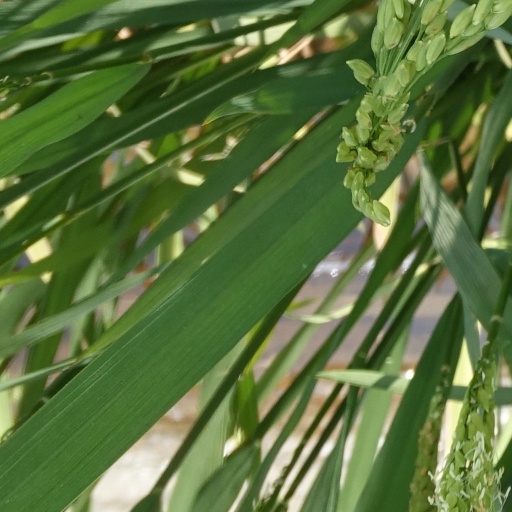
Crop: rice